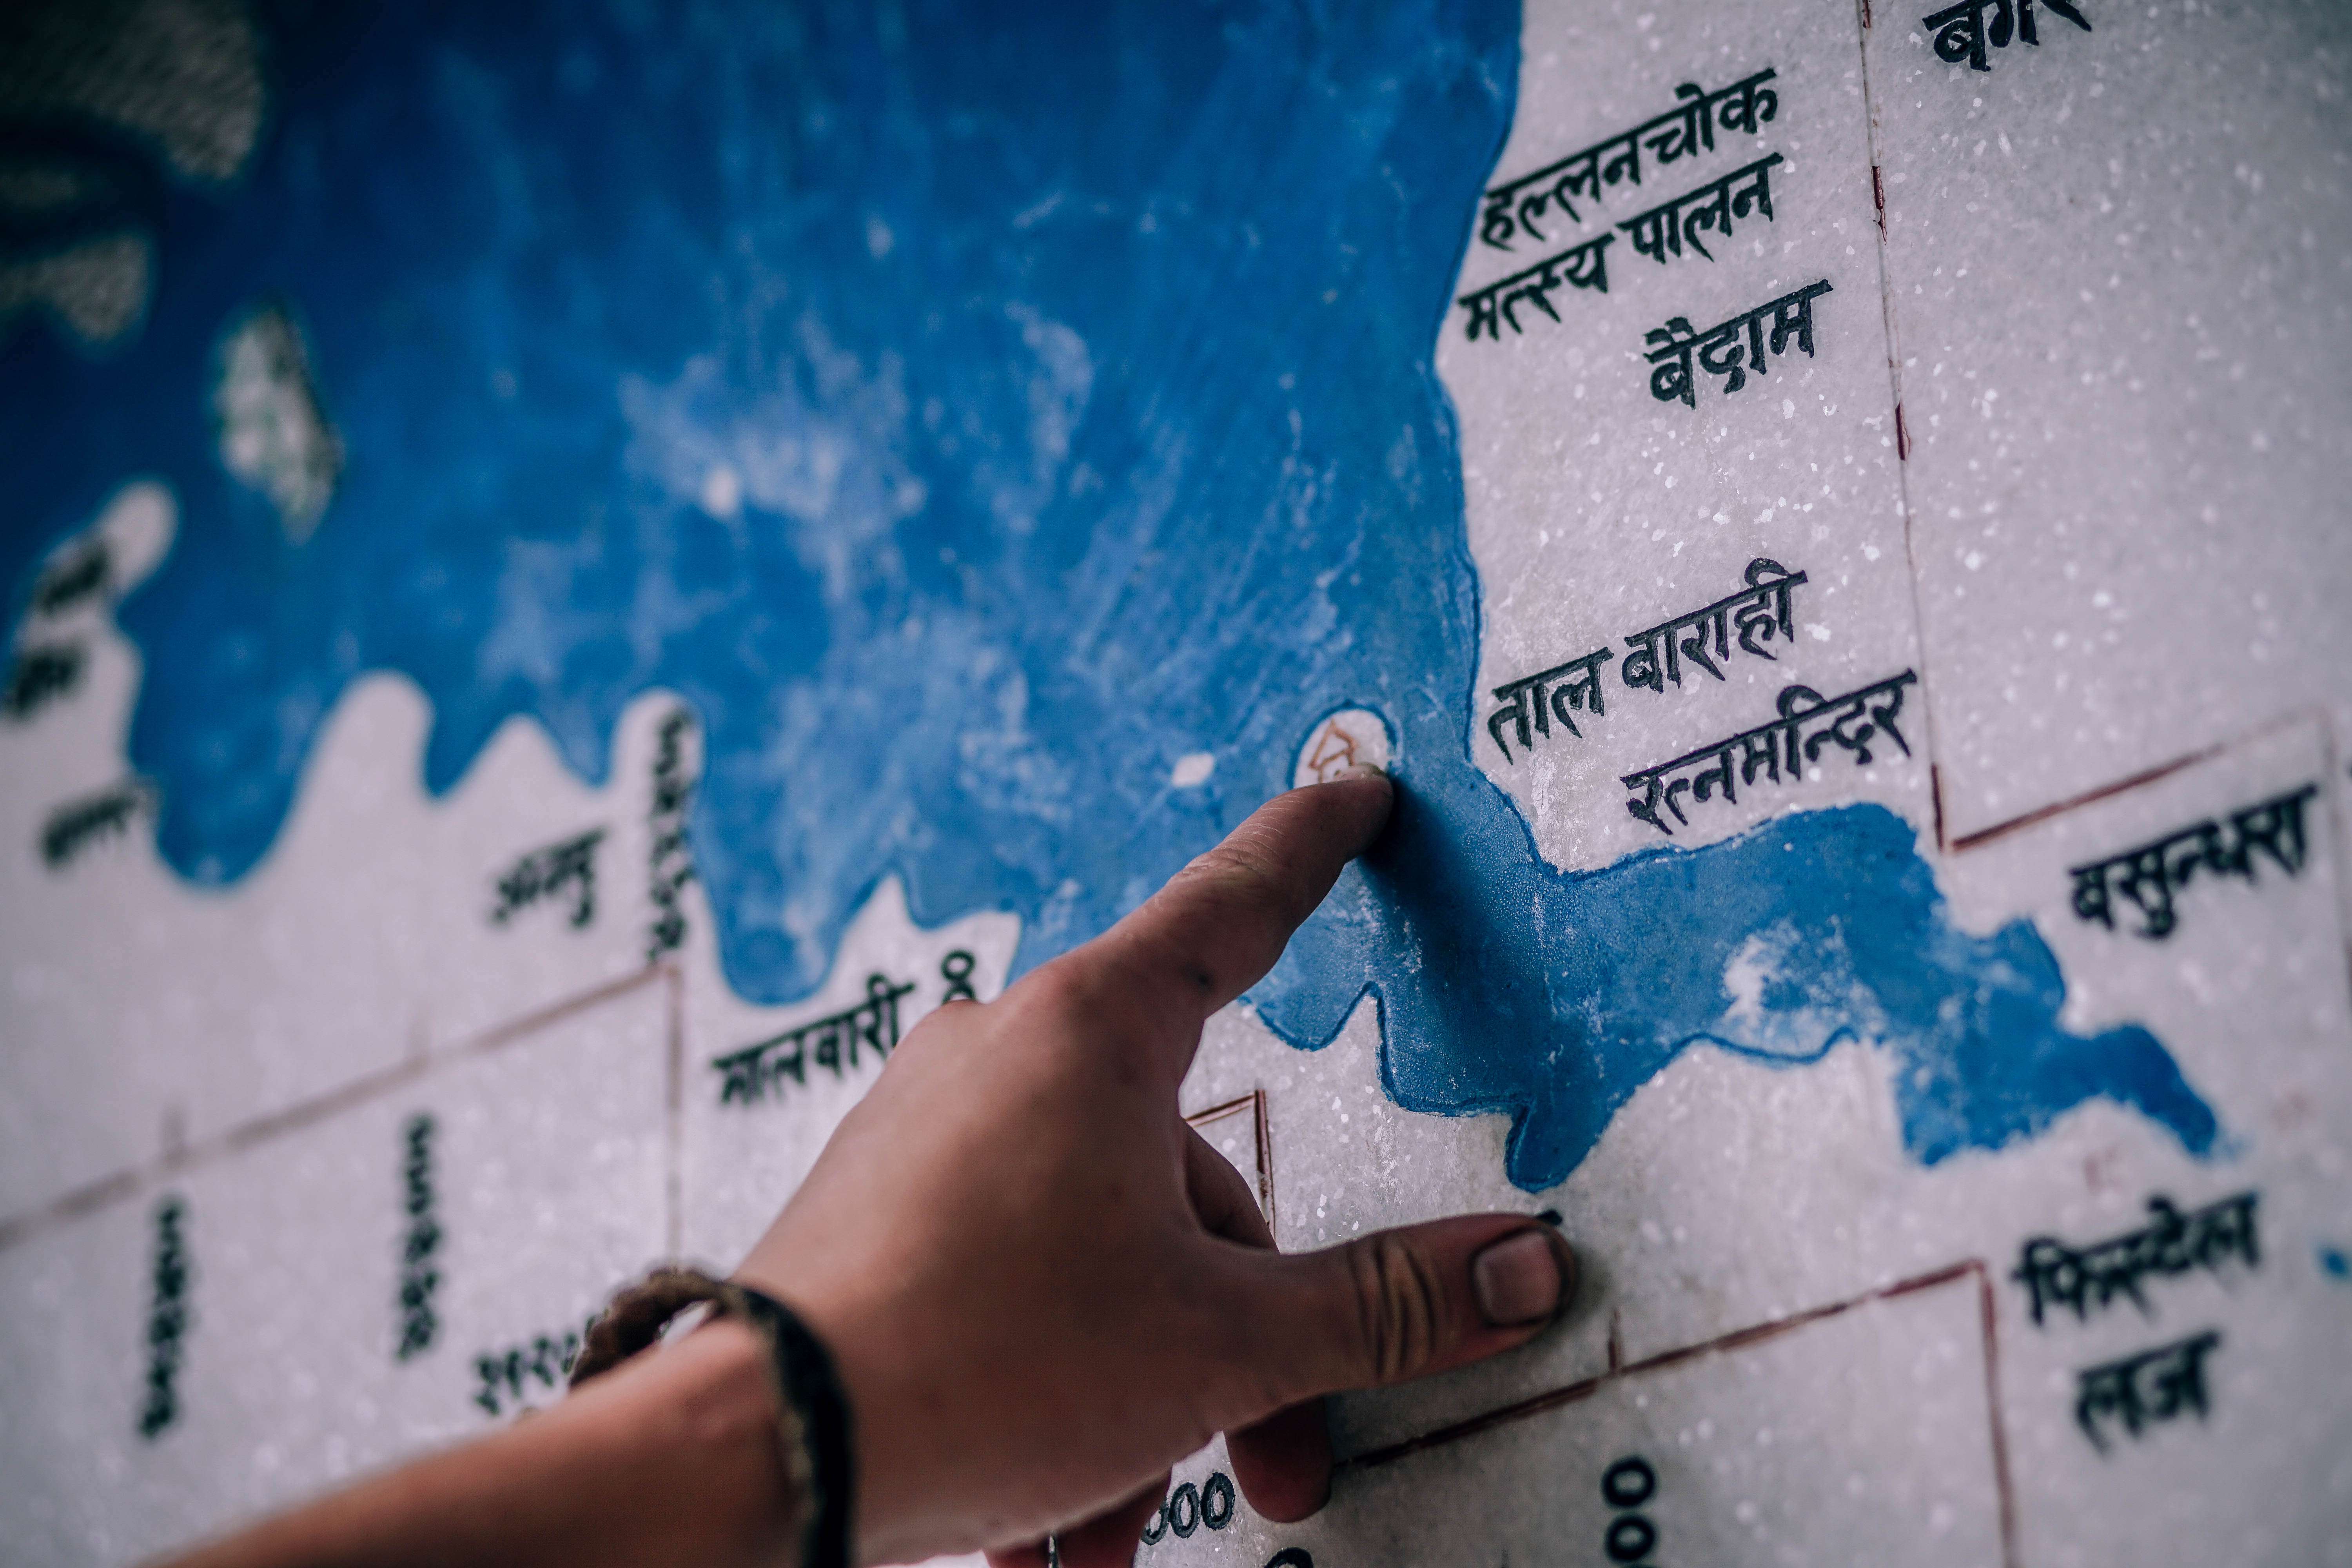
writing, hand, number, love, color, blue, shape, emotion